Miloš Vojinović

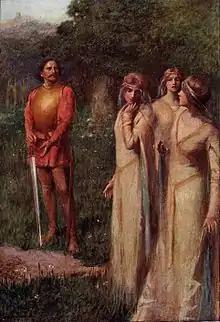

Miloš Vojinović (1332) was a Serbian nobleman who served Emperor Stefan Dušan (r. 1331–55) as "stavilac", the son of general Vojin and brother of Vojislav and Altoman. He is a hero of the pre-Kosovo cycle in Serbian epic poetry.